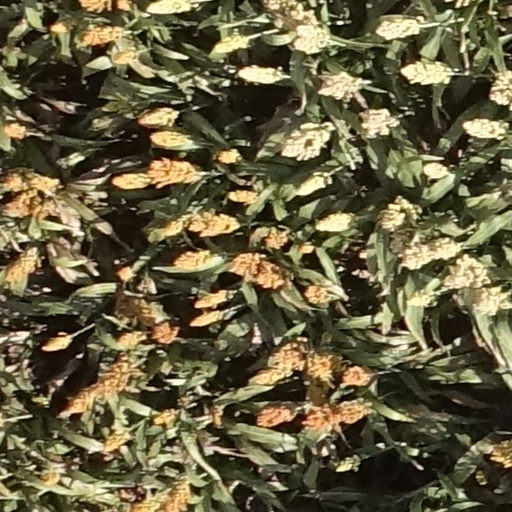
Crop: sorghum